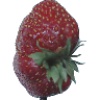
Label: Strawberry Wedge 1